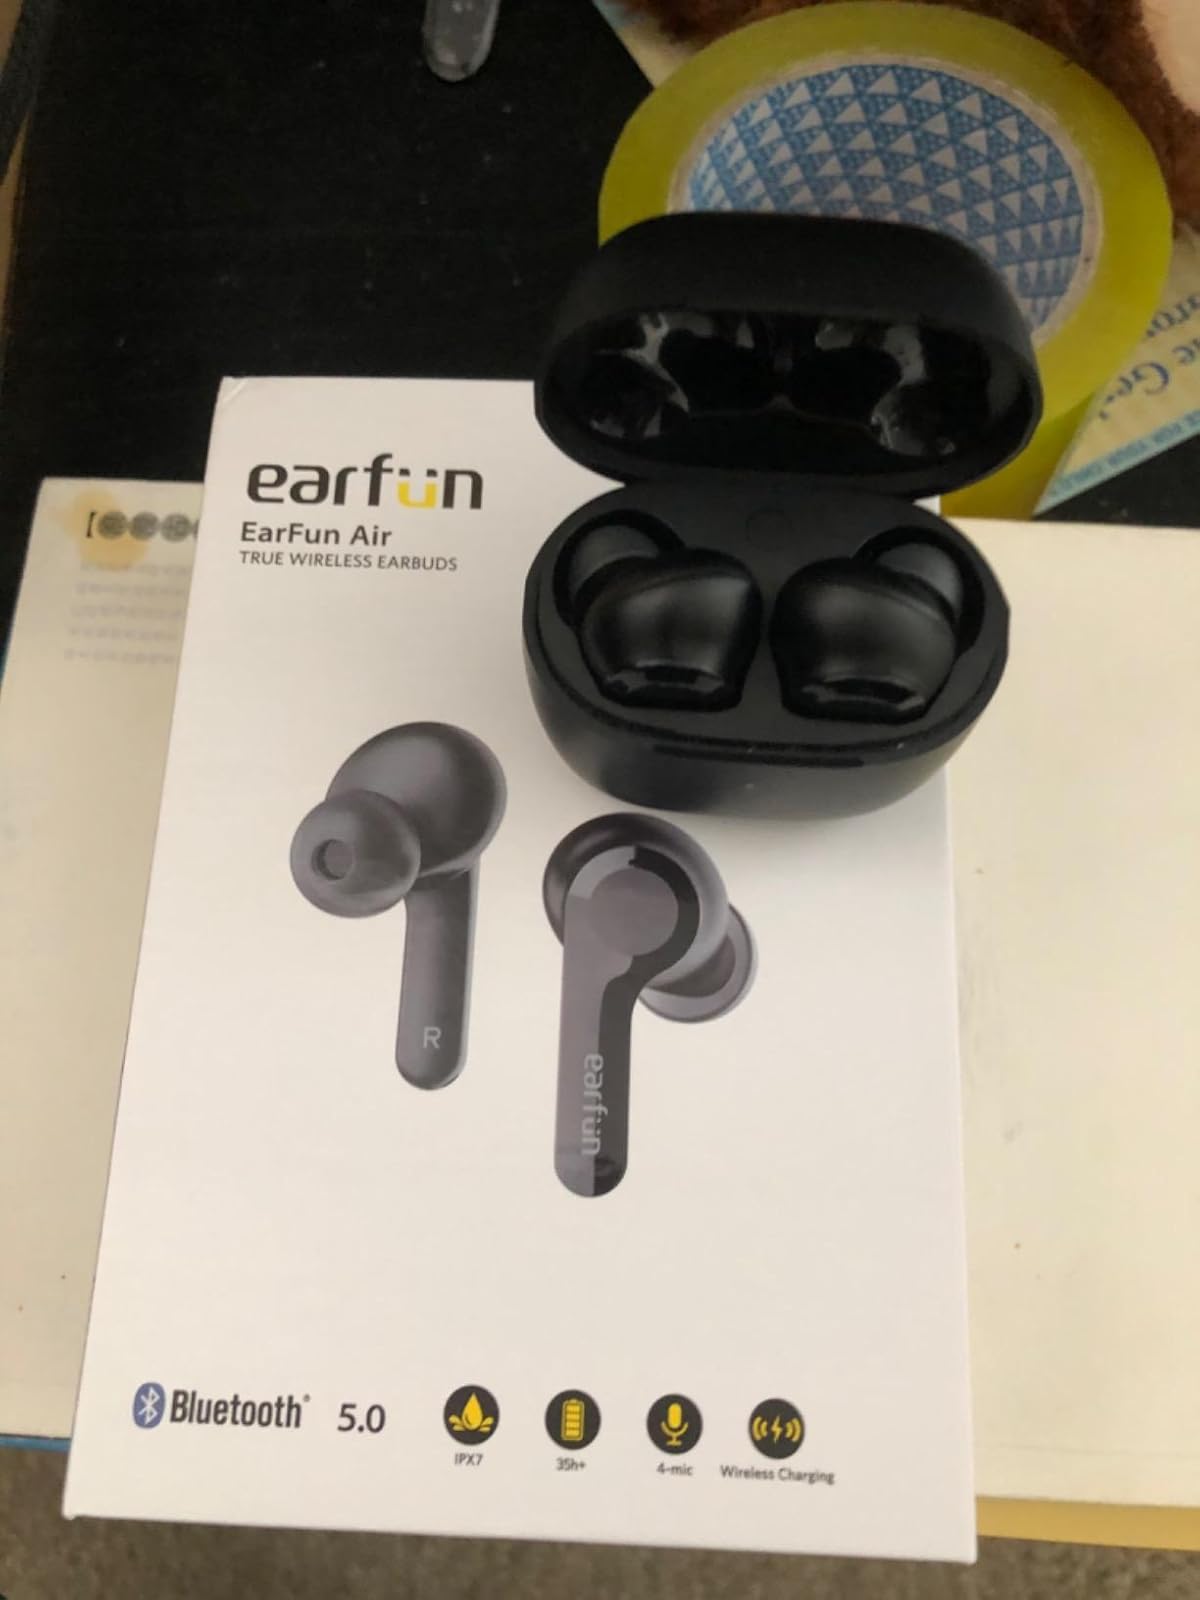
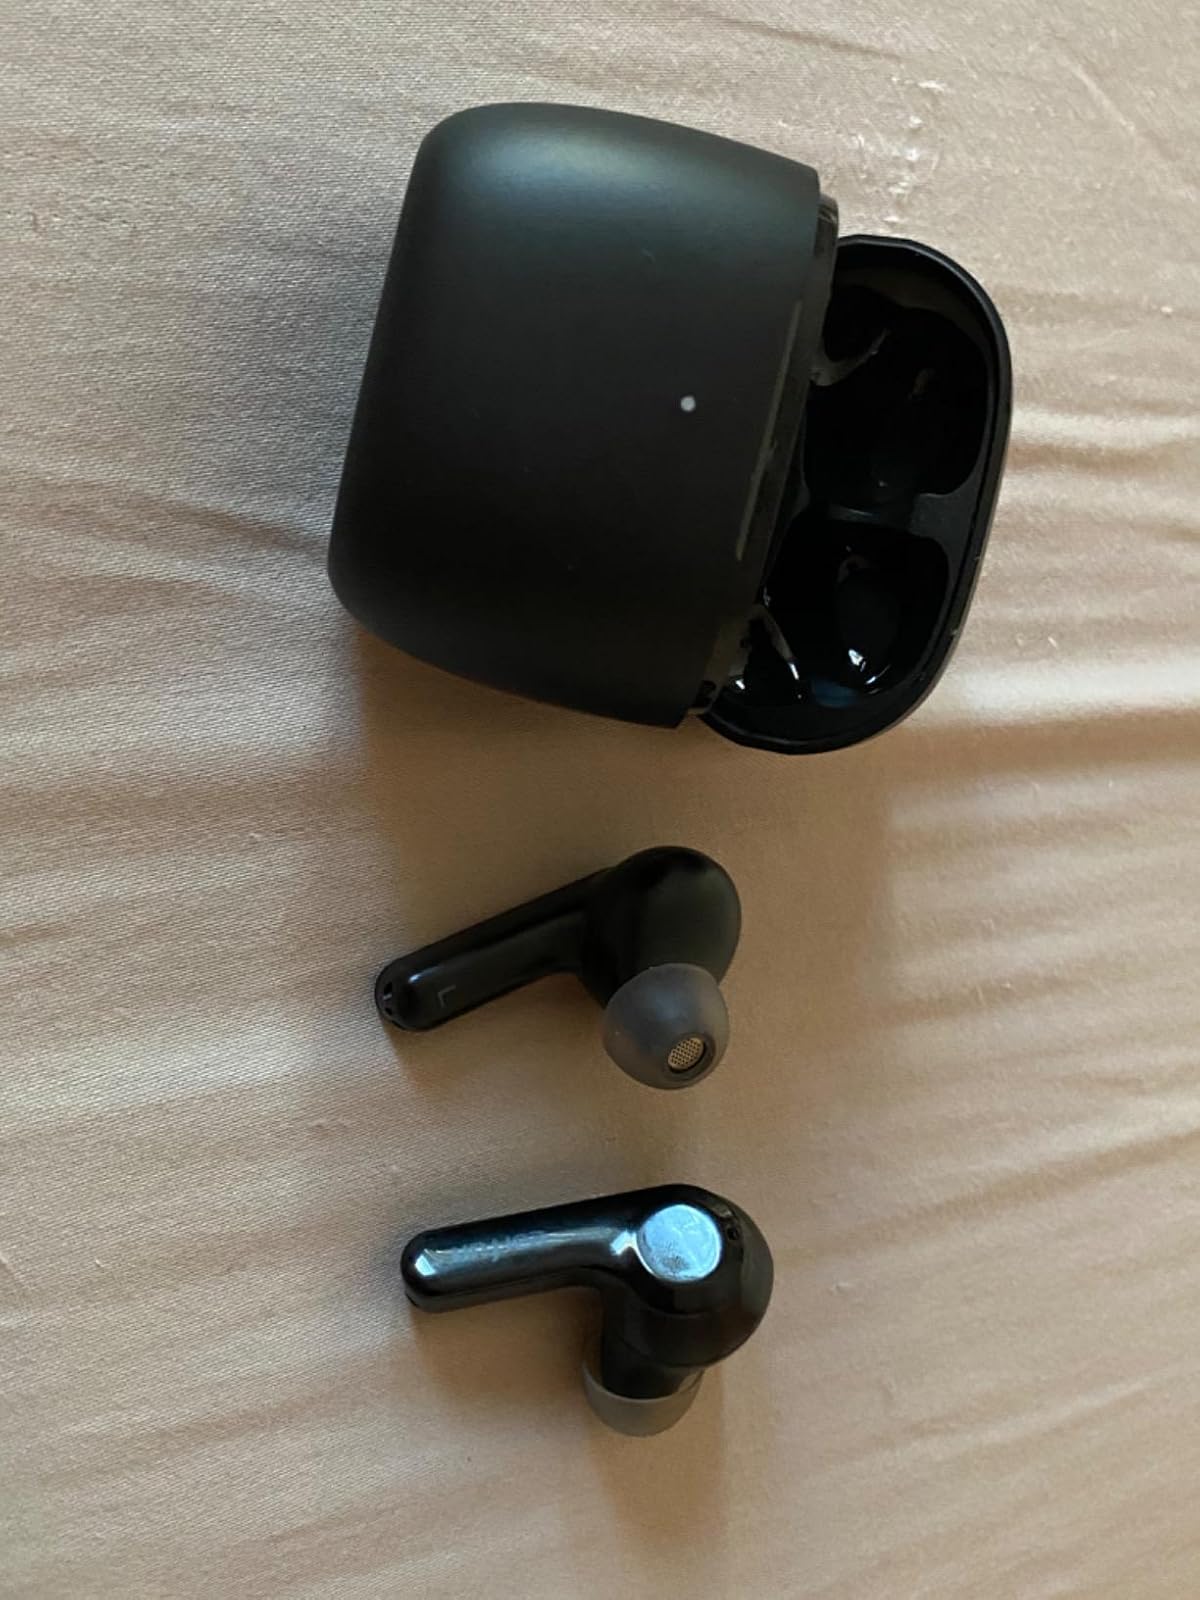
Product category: earbuds
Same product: yes